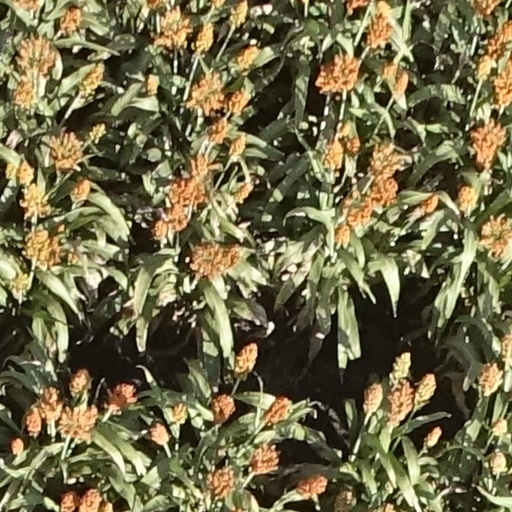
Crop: sorghum